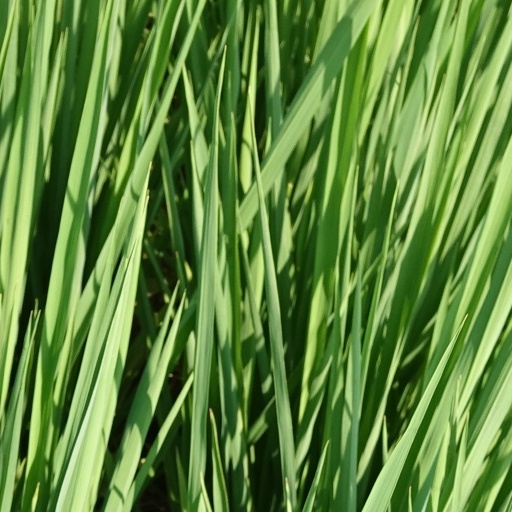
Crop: rice